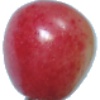
Label: cherry_rainier